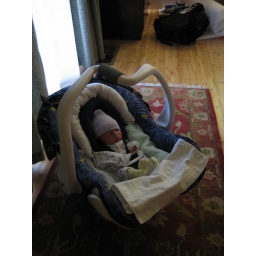
Home !! so little in infant car seat